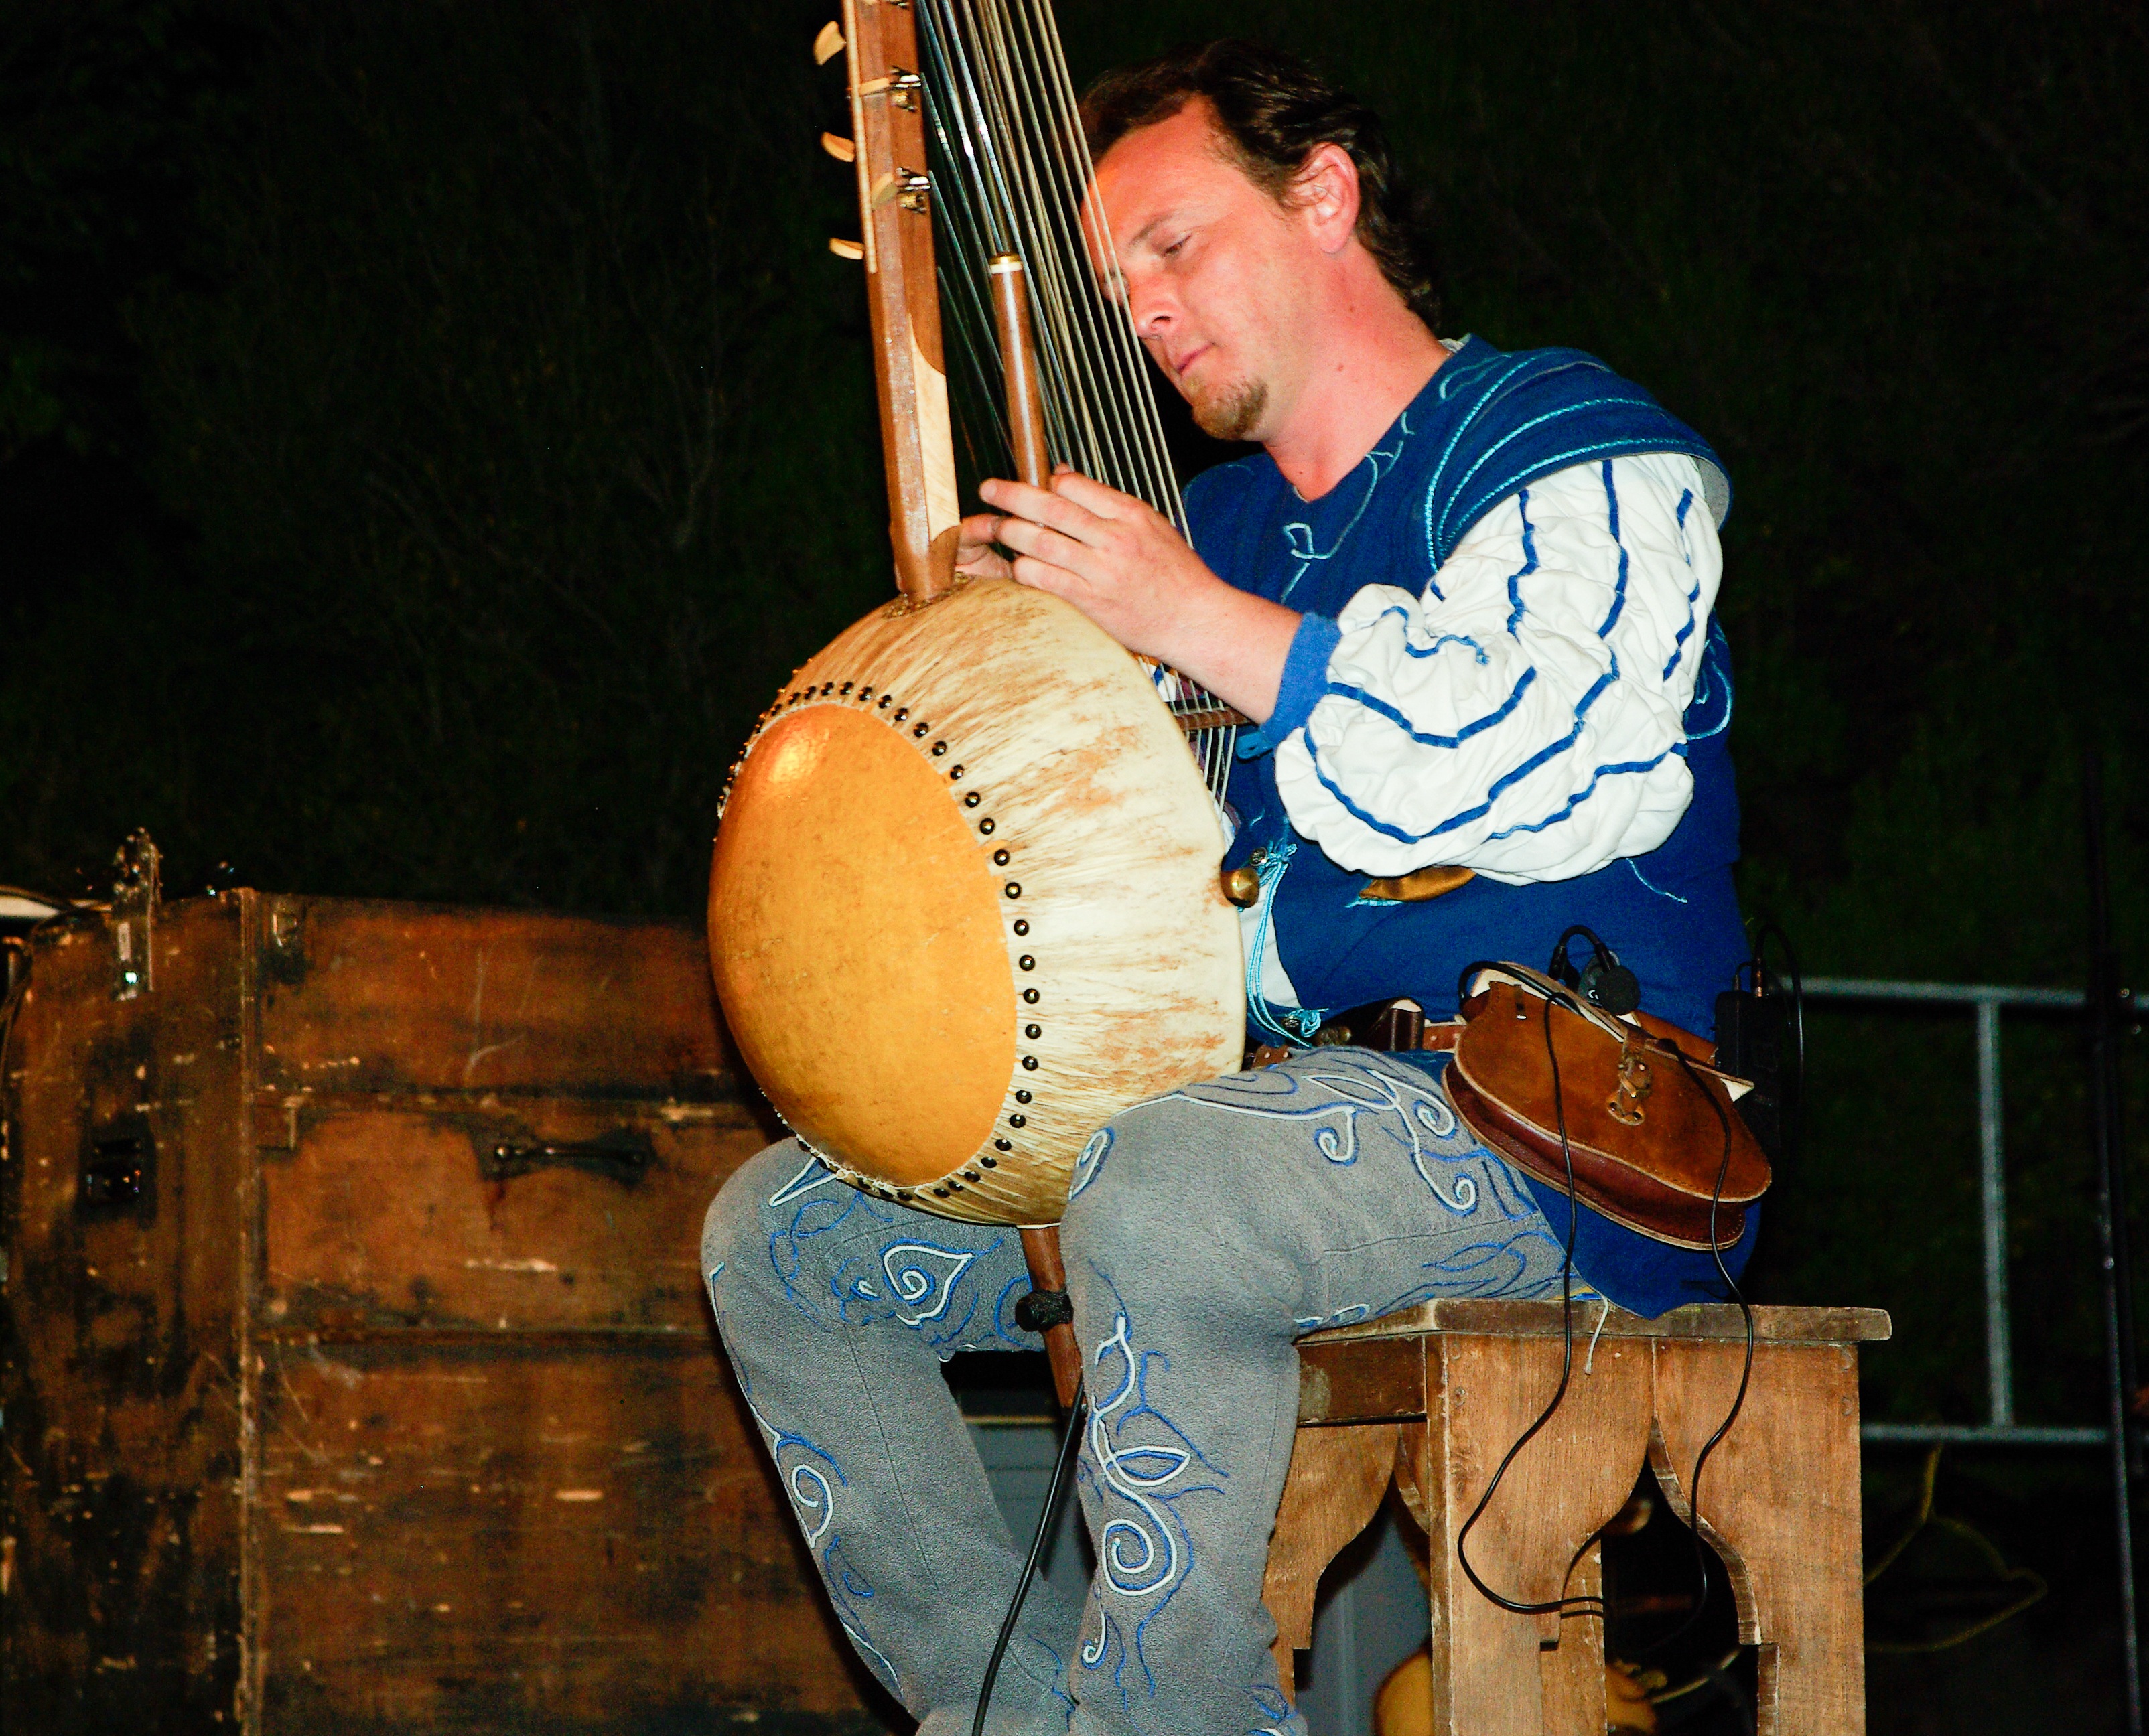
guitar, artist, musician, drum, musical instrument, percussion, guitarist, drums, drummer, string instrument, plucked string instruments, skin head percussion instrument, folk instrument, hand drum, kora